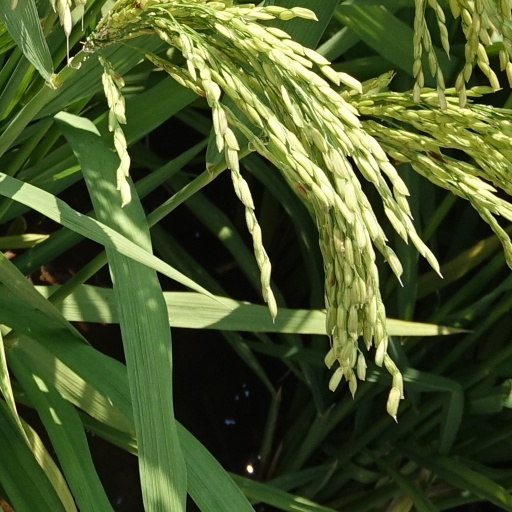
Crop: rice